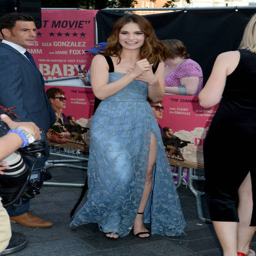
actor attends the european premiere .